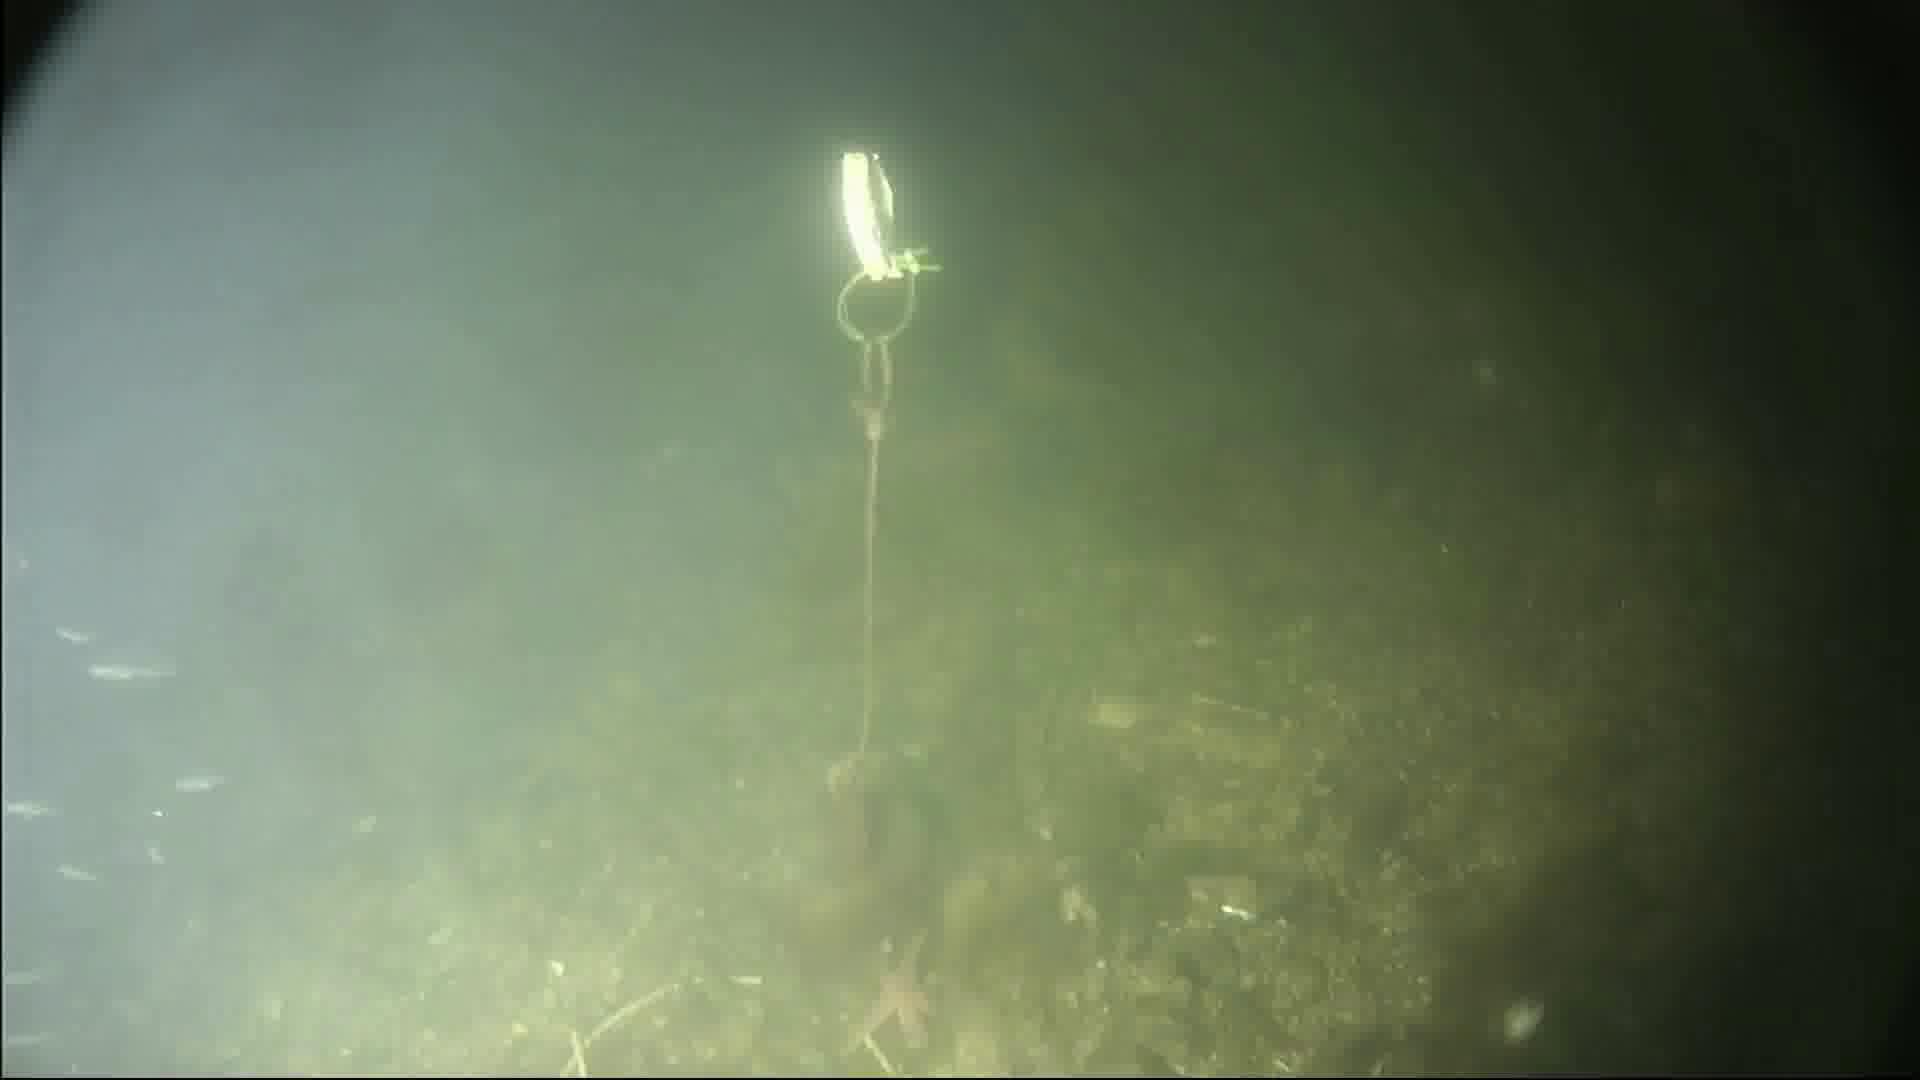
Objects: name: small_fish
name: starfish
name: crab